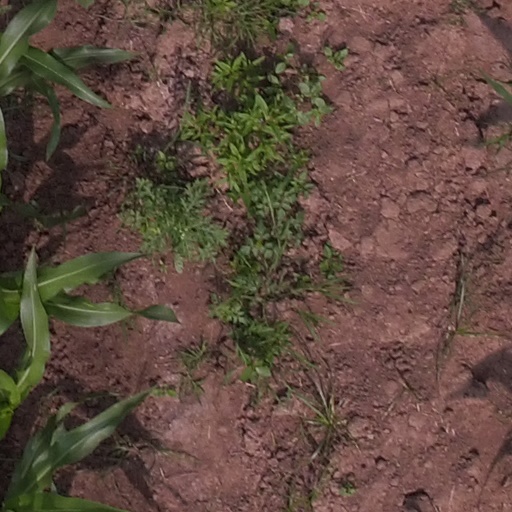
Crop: maize; corn